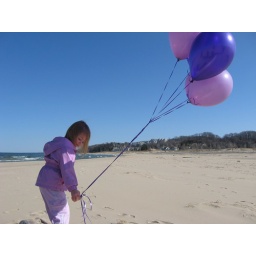
Chilly in Michigan and very windy on the beach - but what a perfect sky - not a cloud in sight.